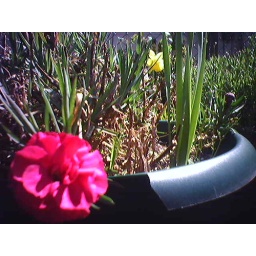
Other plants in bloom on the roof